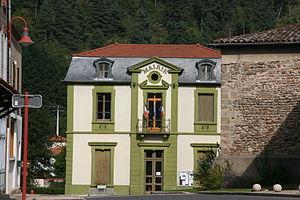
Ancienne Mairie
Sail-sous-Couzan est une commune française située dans le département de la Loire en région Auvergne-Rhône-Alpes, et faisant partie de Loire Forez Agglomération.